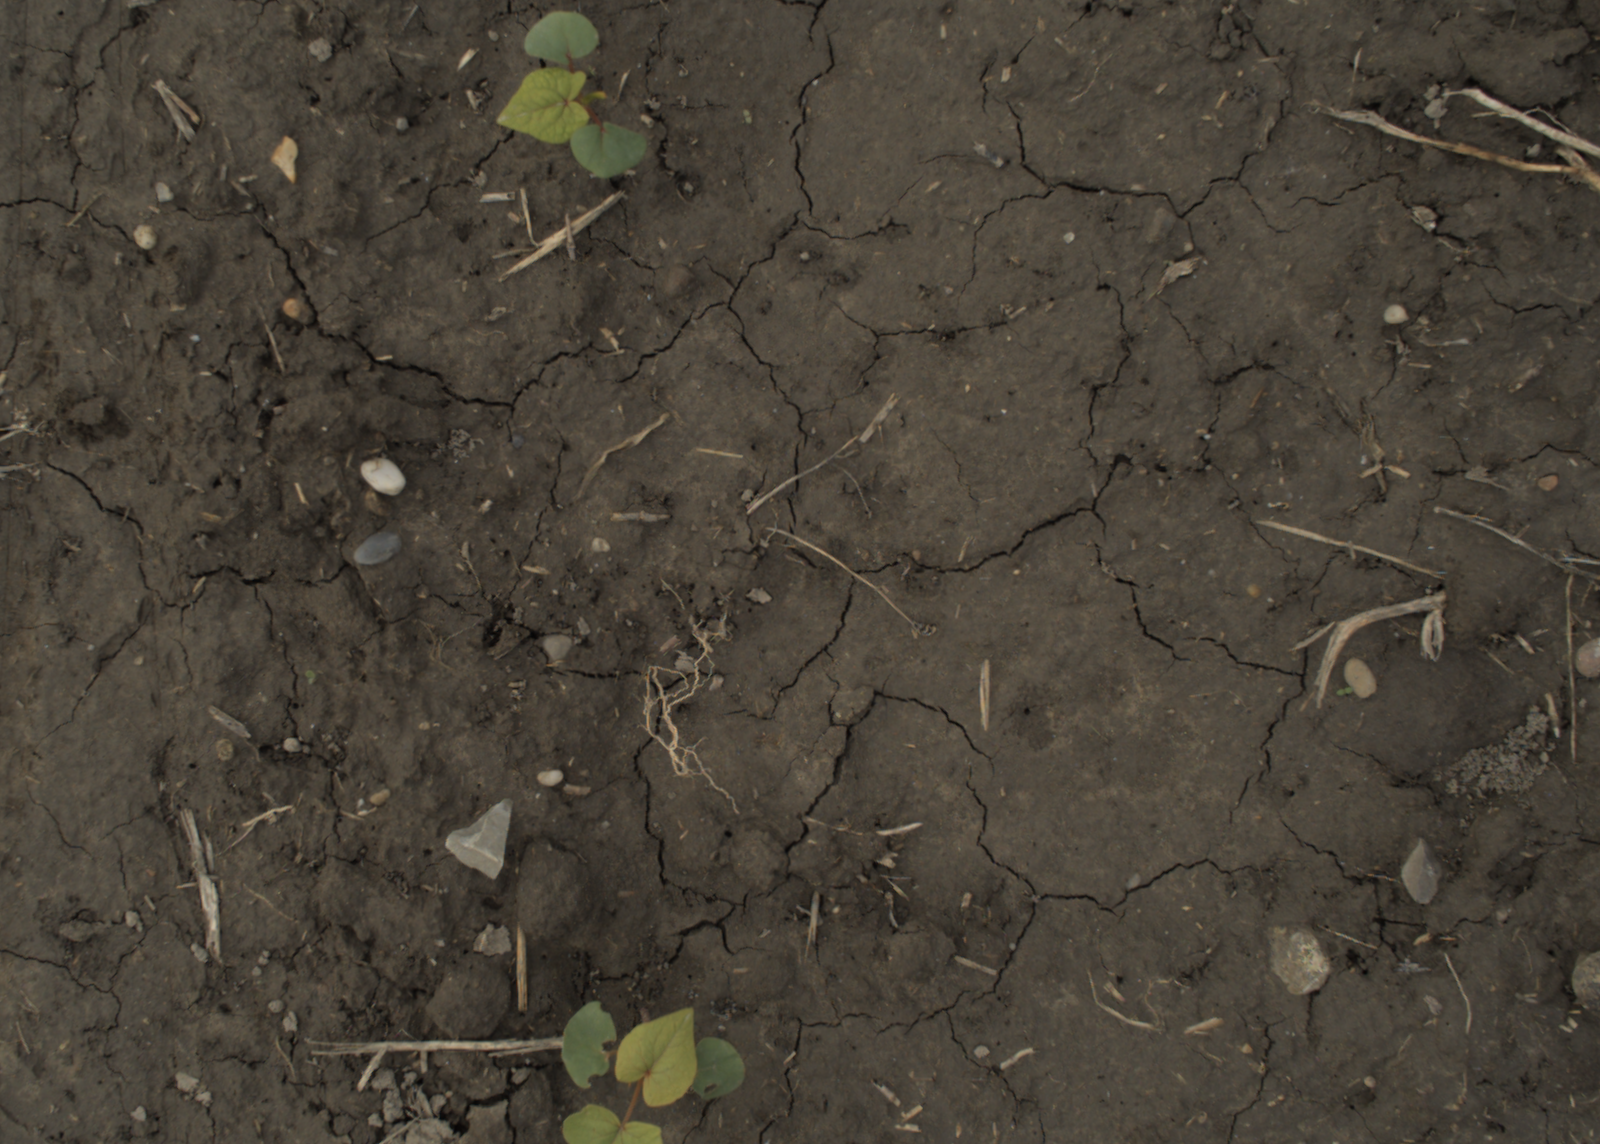
Capture date: 21.09.2021 10:59:54
Weather: mixed
Wind: light
Seeding date: 02.09.2021
Plant canopy height (mm): 962